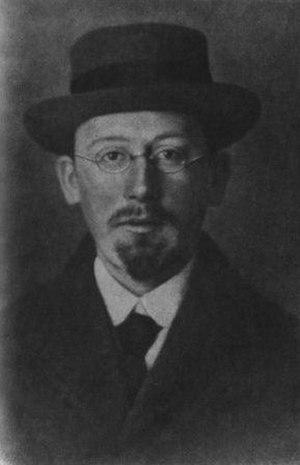
Antonius Johannes van den Broek est un physicien amateur néerlandais connu notamment pour avoir été le premier à établir un lien entre la place d'un élément dans le tableau périodique des éléments avec la charge de son noyau atomique. Cette hypothèse a été publiée en 1911 et a inspiré le travail expérimental d'Henry Moseley, qui a démontré expérimentalement ce lien en 1913.